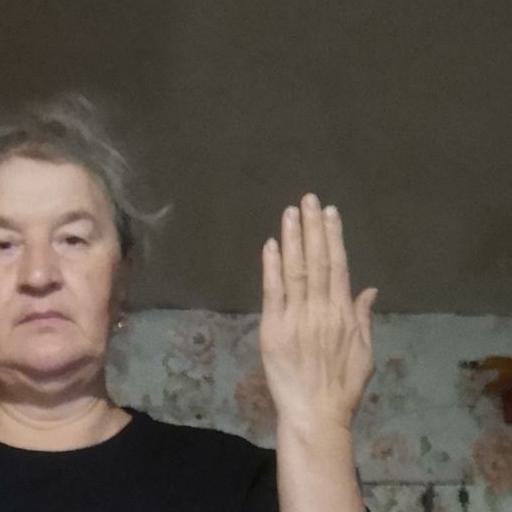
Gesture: stop_inverted